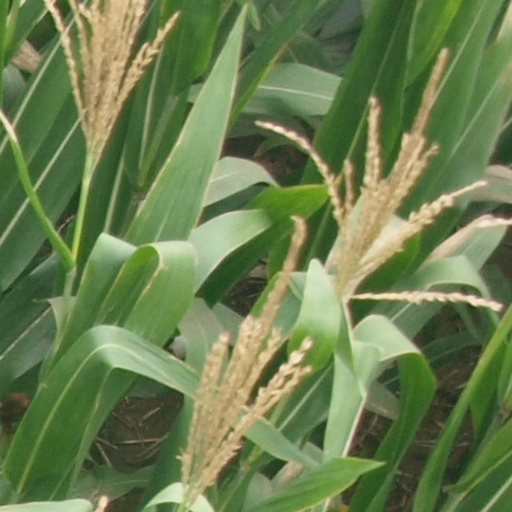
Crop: maize; corn